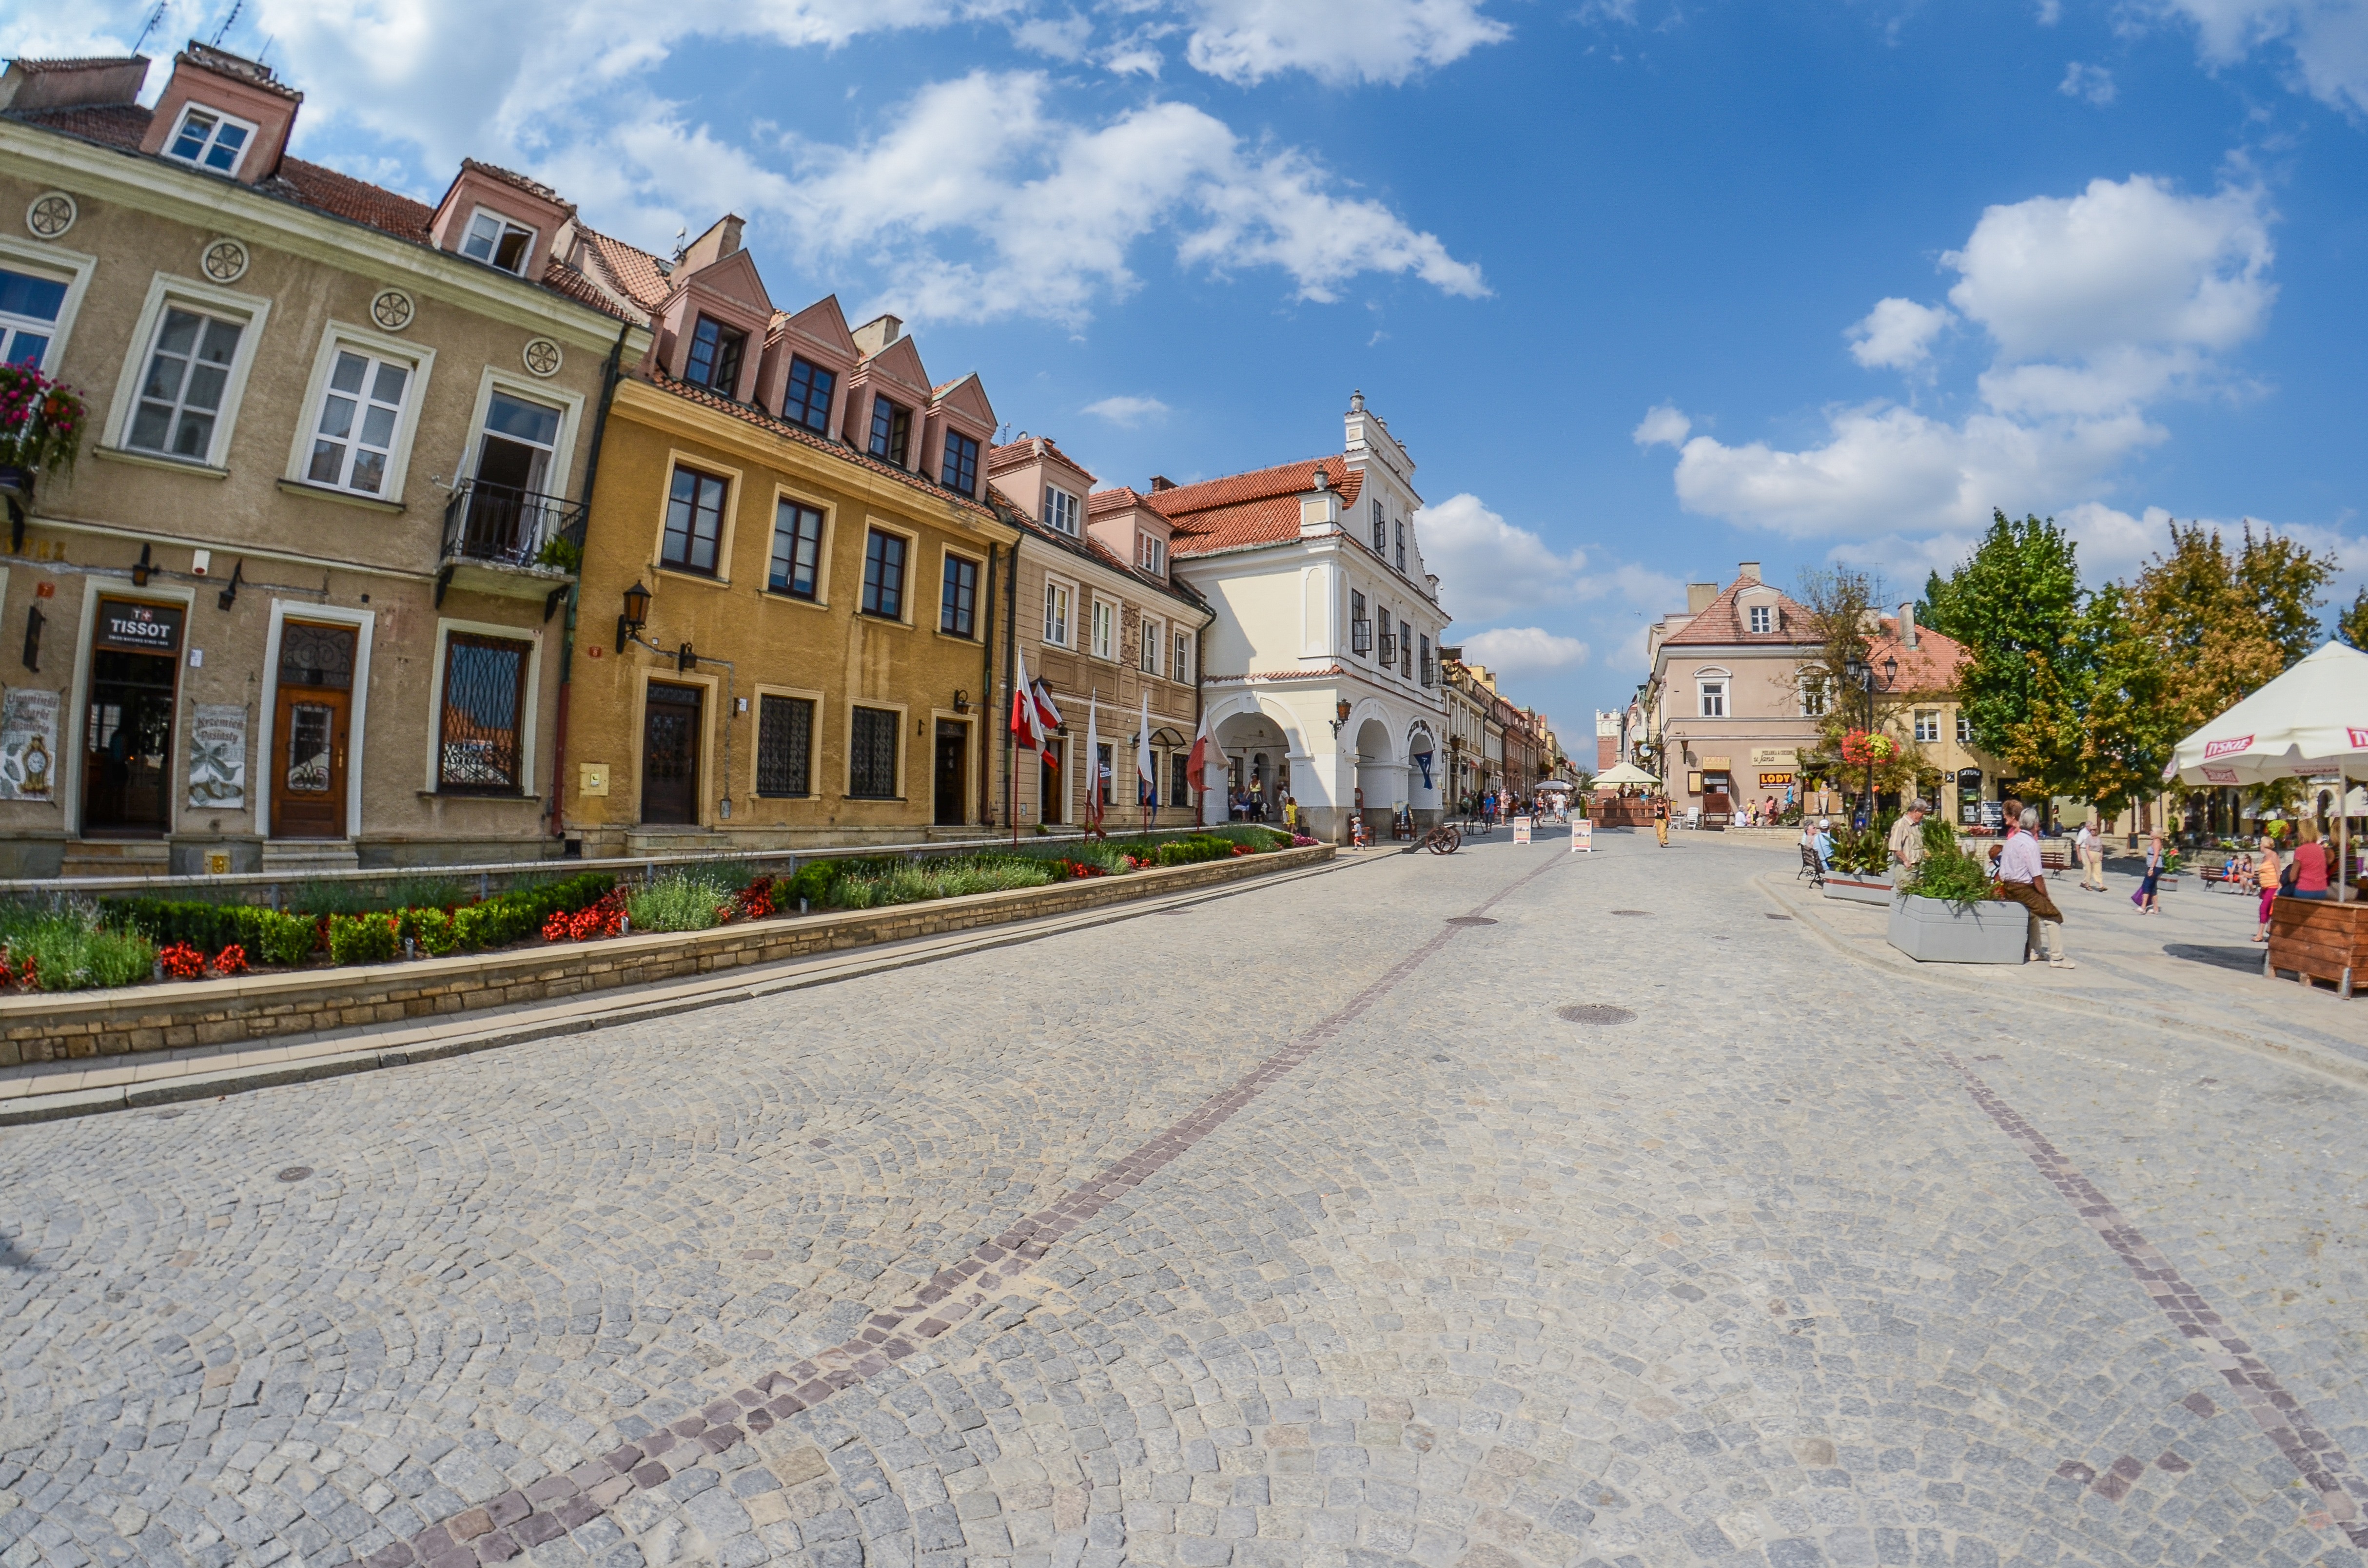
architecture, road, street, town, city, walkway, cityscape, downtown, village, suburb, plaza, tourism, lane, waterway, infrastructure, poland, town square, estate, monuments, neighbourhood, the market, the old town, sandomierz, residential area, human settlement